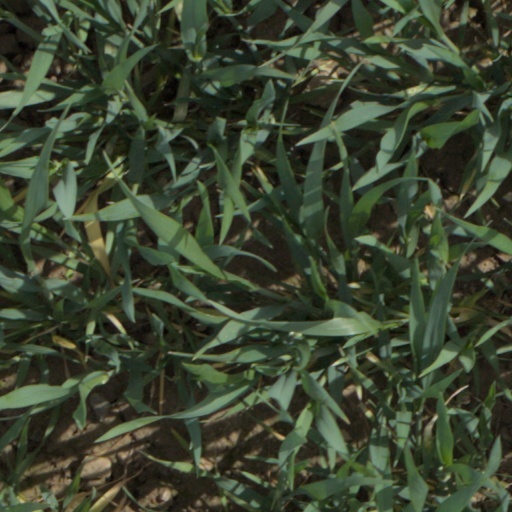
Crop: wheat